Hikaru Nakamura

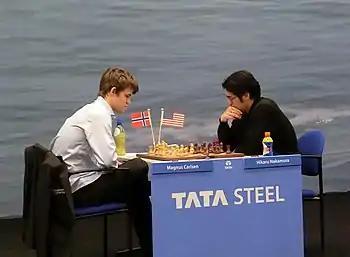
Nakamura vs Carlsen from the Tata Steel 2013

Nakamura began 2013 with a 7/13 (+3−2=8) result at the Tata Steel tournament in Wijk aan Zee, finishing sixth. He scored a win against then world number five Fabiano Caruana with the black pieces in an Old Indian Defense. He then played at the FIDE Grand Prix tournament in Zug, Switzerland in April, scoring 6½/11 (+3−1=7) and finishing clear second behind Veselin Topalov.